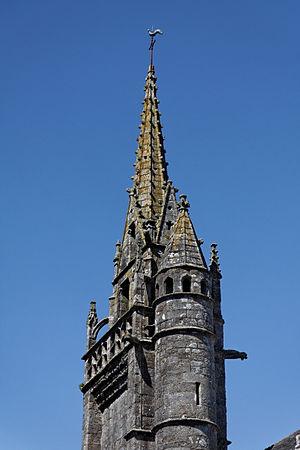
Un clocher-mur est un élément architectural, vertical et plat, placé en haut ou à l'avant d'un édifice pour recevoir des cloches.